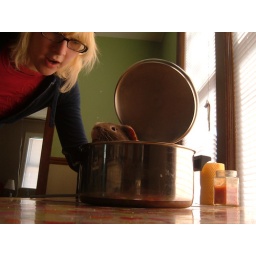
pig in a pot